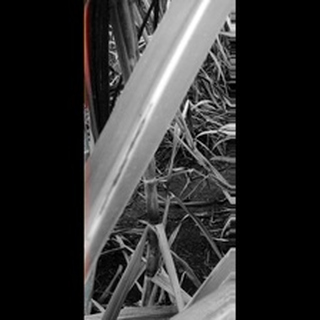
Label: sugarcane_red_rot